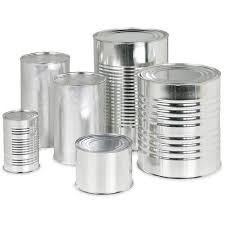
Label: metal